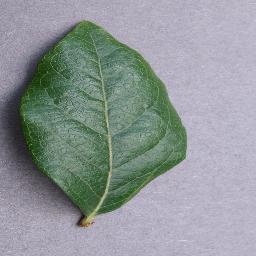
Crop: blueberry
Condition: healthy